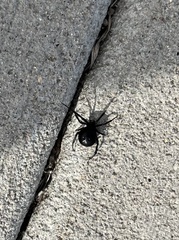
Species: Lactrodectus_hesperus